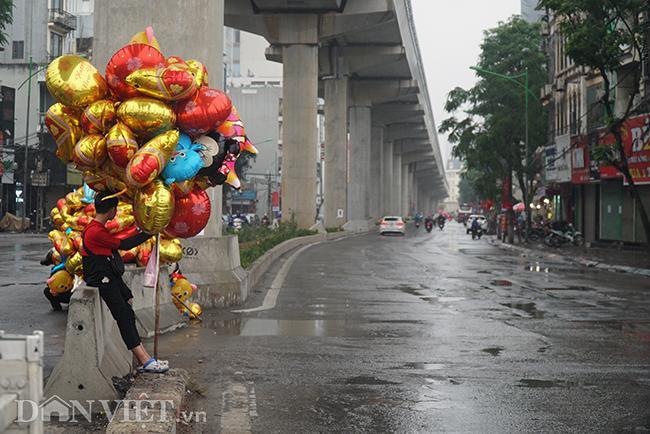
ở trên đường có những vũng nước do trời đã đổ mưa